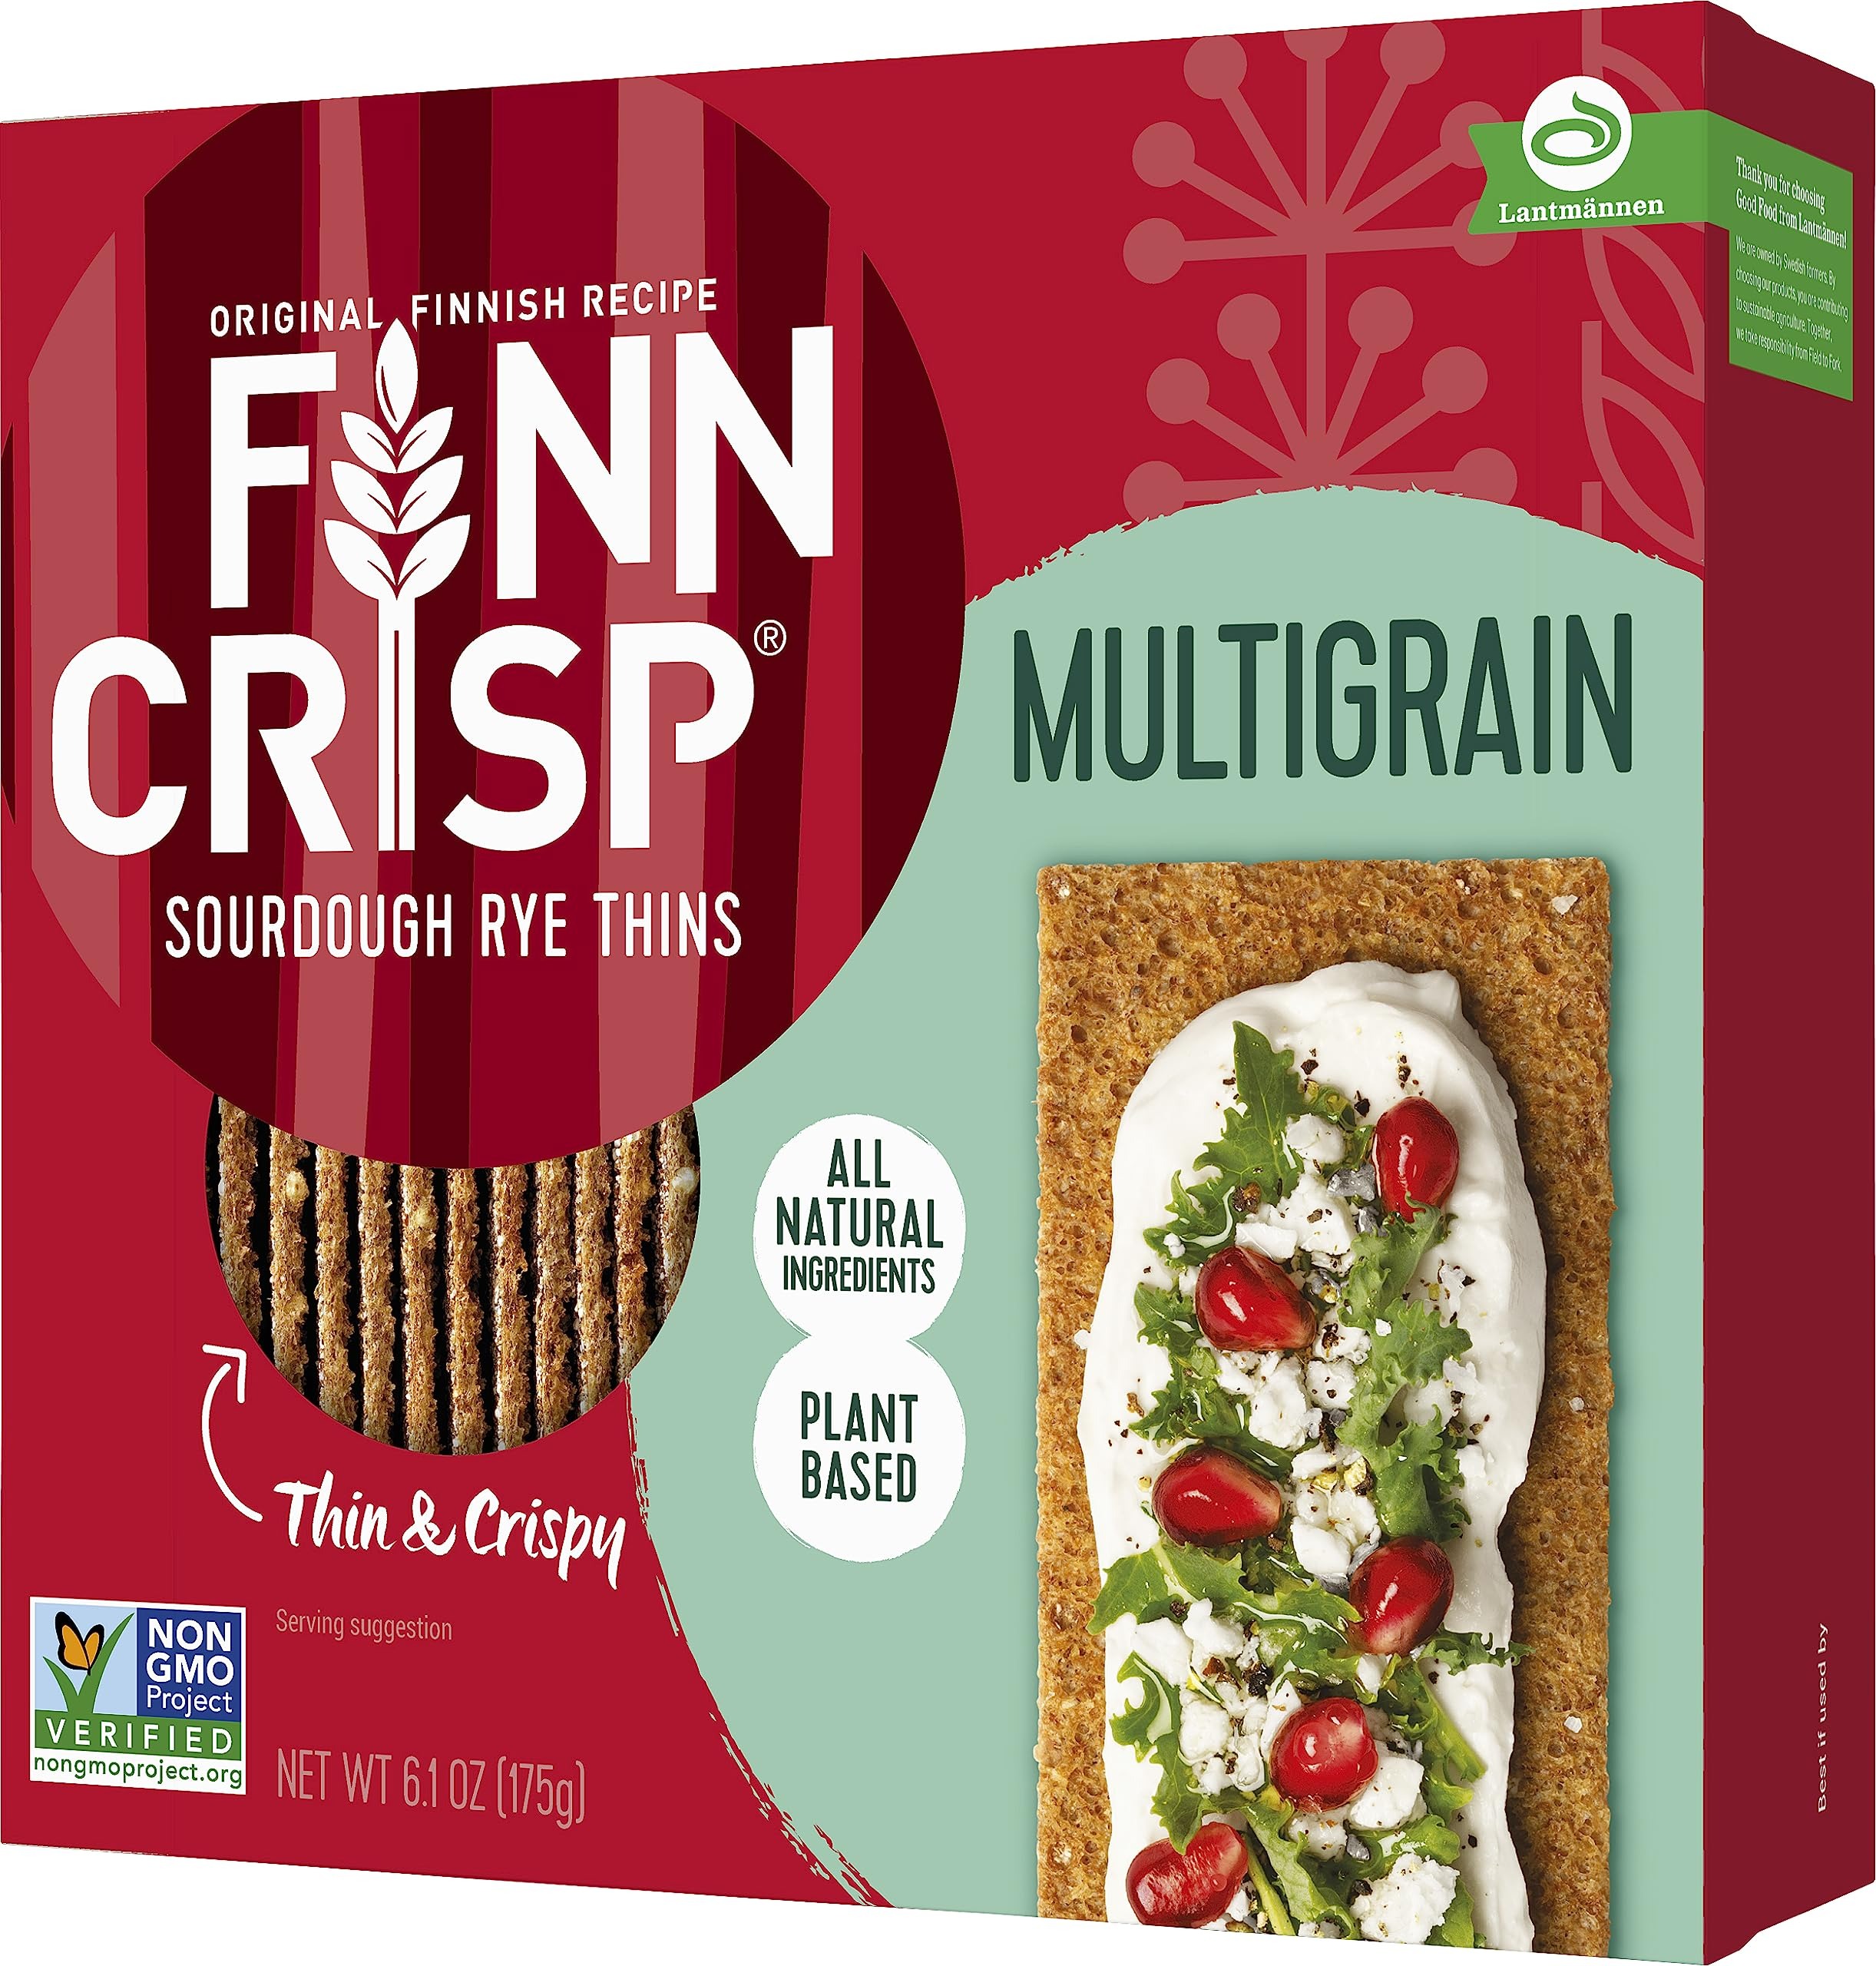
Item Name: Finn Crisps Multigrain Crispbread 6.1oz | Thin, Crispy Multigrain Flatbread Crackers | Authentic Finnish Sourdough Crispbread | Multigrain Crackers by Finn Crisp [6.1oz/175gr Box]
Bullet Point 1: WHOLEGRAIN CRISPBREAD: Try the crispy crunch of Finn Crisp Multigrain Crispbreads crafted from a medley of whole grains. These thin, crunchy crackers offer a burst of fiber and a fresh texture that's a perfect base for a light lunch or a satisfying snack in between meals. Get creative and spread them with an array of mouthwatering toppings to create delightful snack platters, or pair them alongside a charcuterie board. Start your day right with crackers spread with butter or dunked in your tea.
Bullet Point 2: LOW CALORIE, HIGH FIBER: Packed with fiber, these crispbreads will keep you full and satisfied whether you’re on a low fat, low carb, low sugar, keto or vegan diet. A variety of our original rye crispbreads, these multigrain crackers are made with whole grain rye flour, wheat flour, whole grain oat flour, barley flour, water, millet, salt, and yeast. Our Finn Crisps Multigrain crispbreads are certified kosher.
Bullet Point 3: SO VERSATILE: Consider each crispbread a blank canvas for your culinary creations. Best topped with a spread of protein and a layer of fresh fruit or vegetables, the only limit is your imagination! Guacamole and tomatoes, grilled nectarines on ricotta cheese, ham and cheese, or cheddar and lingonberry jam - try something different every time. For more inspiration, check out our recipes page.
Bullet Point 4: MADE IN FINLAND: Baked with whole grain rye flour and sourdough, we prepare these rye thins in Finland using traditional Nordic recipes and techniques. We keep things as simple as possible with no additives, trans fat or GMO, and minimal sugar or salt, just like our ancestors have been doing for years.
Bullet Point 5: FINN CRISP: After years of rye flour and crispbread production, the Finn Crisp brand was officially established and launched at the Helsinki Summer Olympics. We produce our multigrain and rye crispbreads, favorite staples in every Finnish home, with simple, pure ingredients and authentic Finnish baking traditions and recipes.
Value: 6.2
Unit: Ounce

Price: 3.72